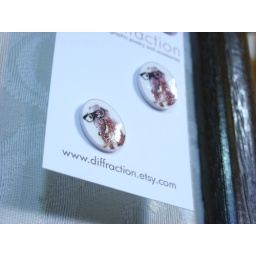
elephant in glasses earrings